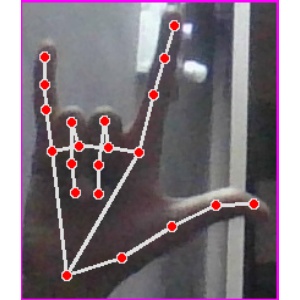
अक्षर: व